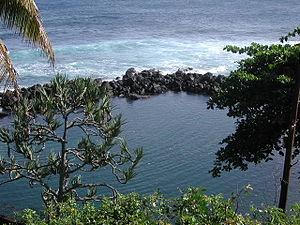
Manapany est un lieu-dit de l'île de La Réunion, département d'outre-mer français dans le sud-ouest de l'océan Indien. À cheval sur les communes de Petite-Île et de Saint-Joseph, il constitue un discret lieu de villégiature, possédant par exemple une piscine maritime constituée d'enrochements basaltiques.